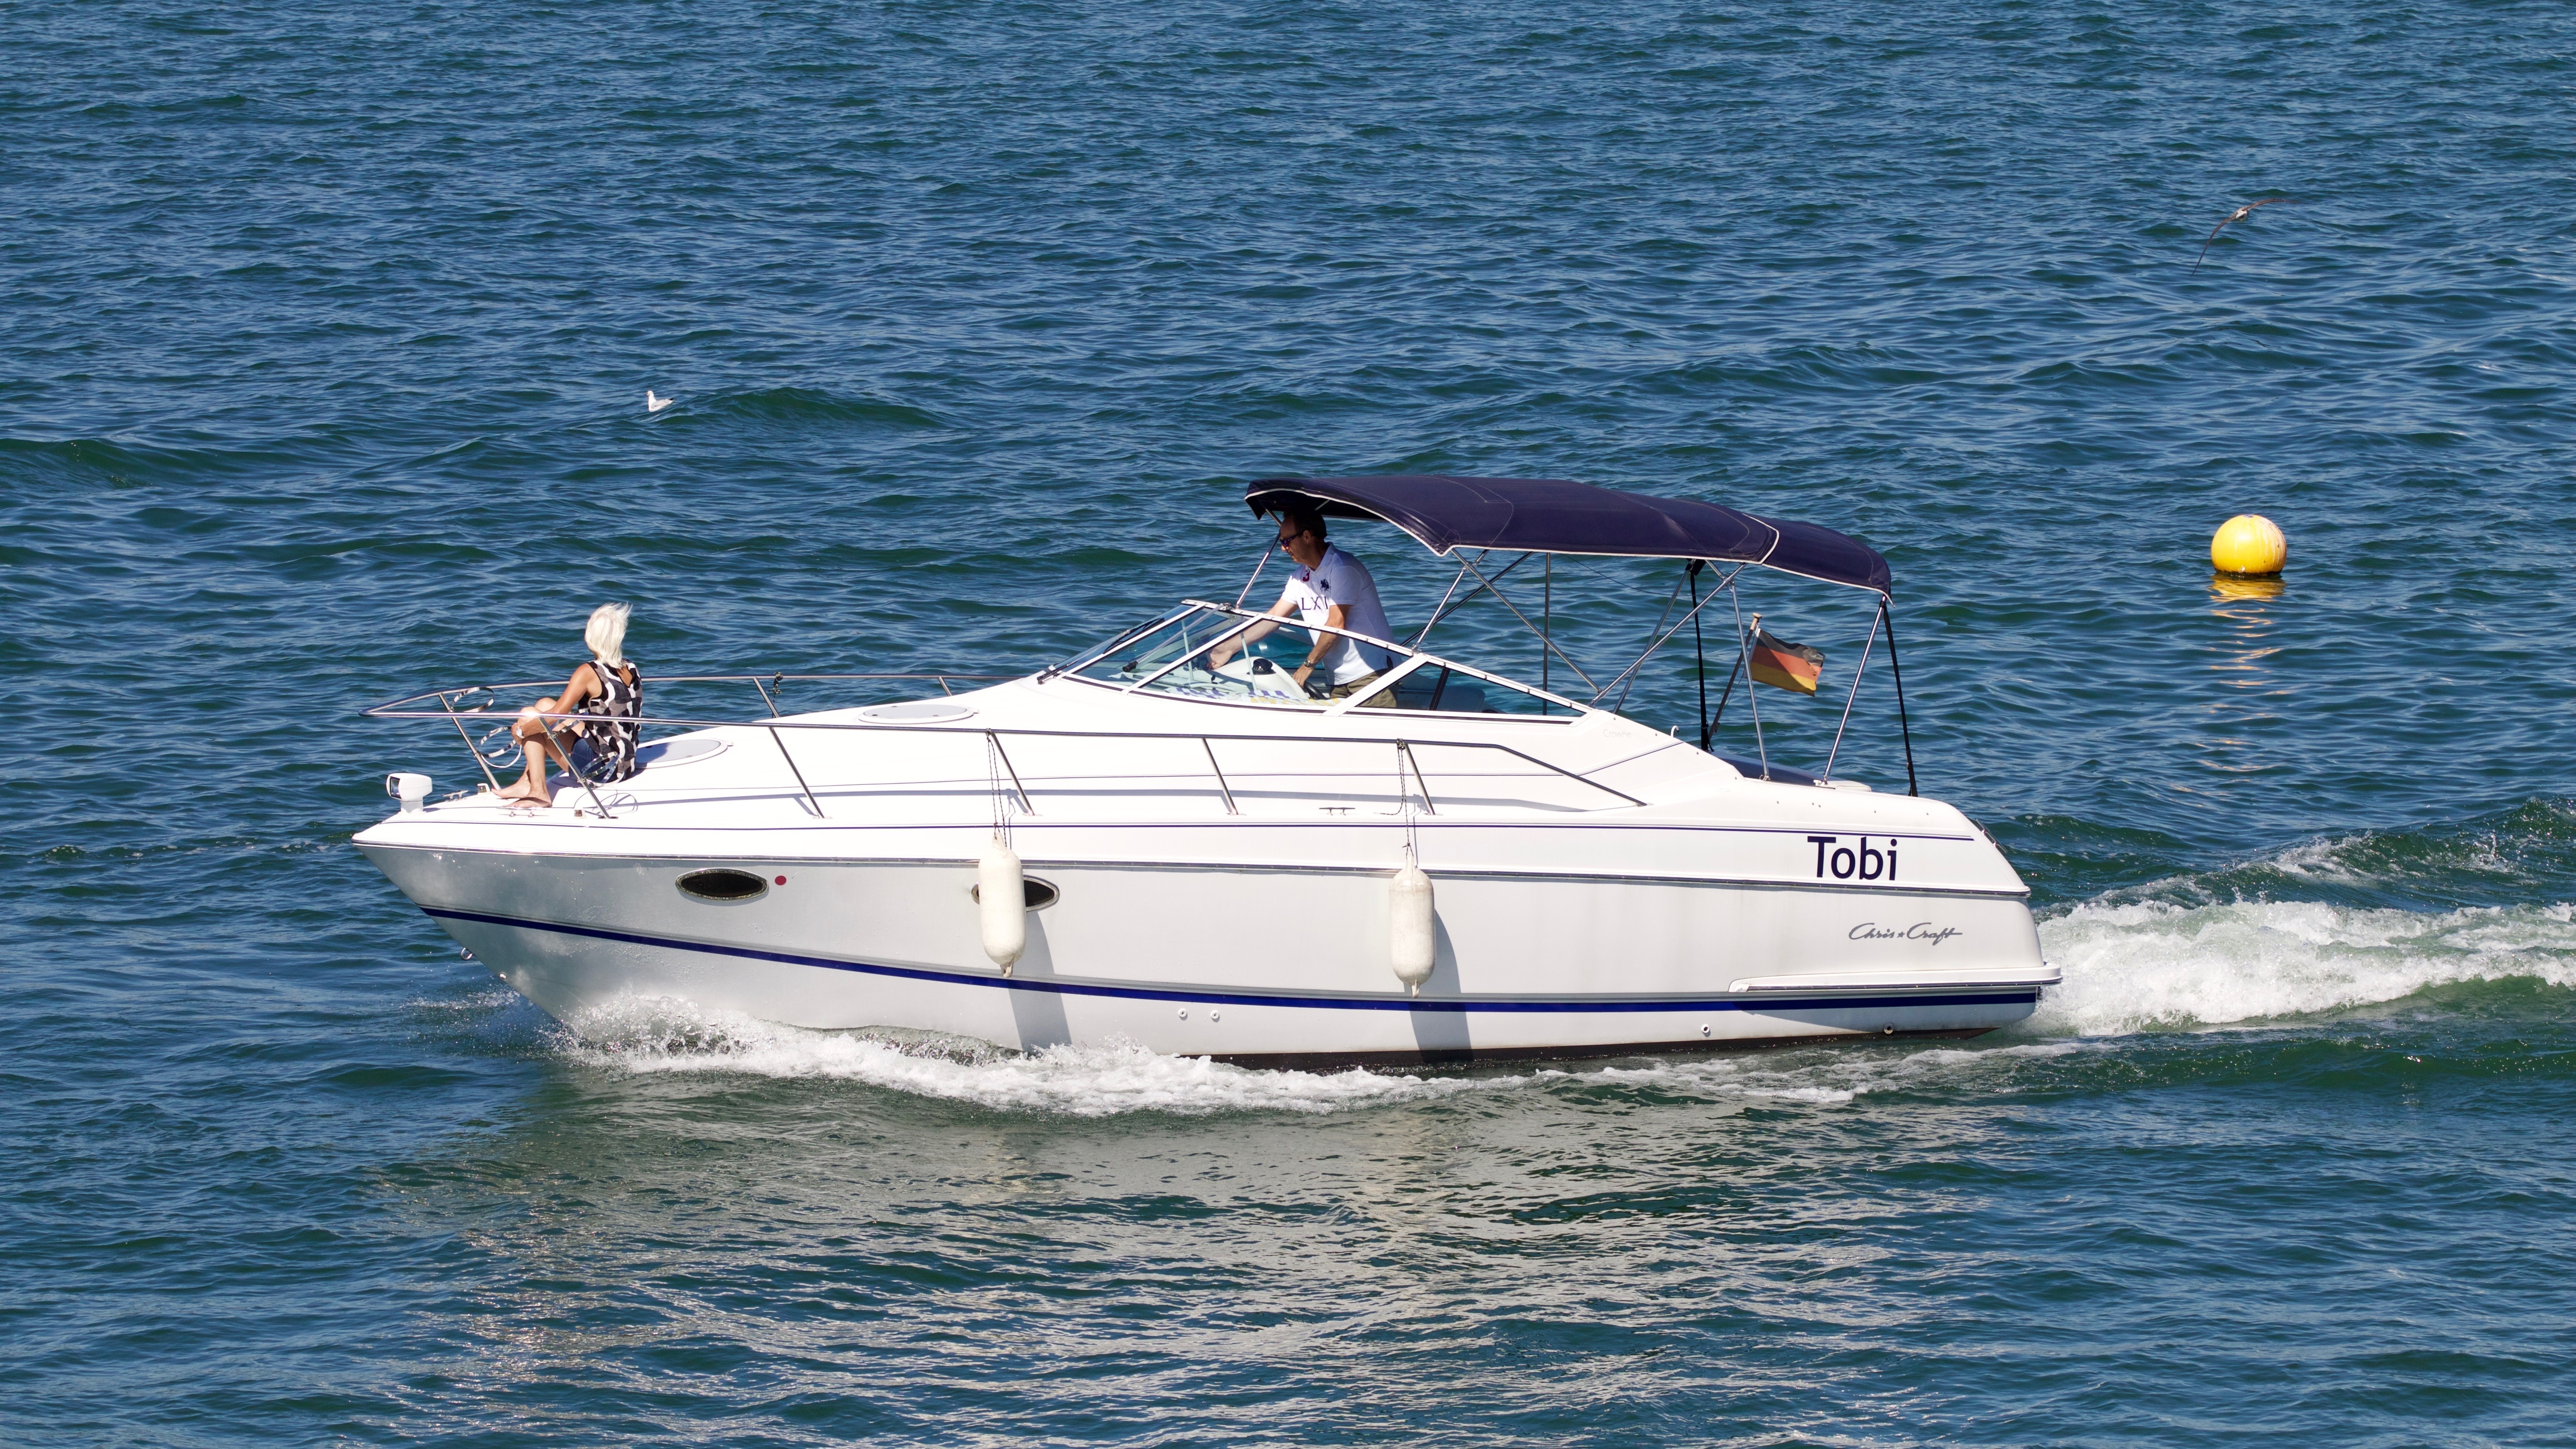
sea, boat, lake, ship, boot, vehicle, yacht, motorboat, boating, watercraft, ecosystem, boje, boat trip, watercraft rowing